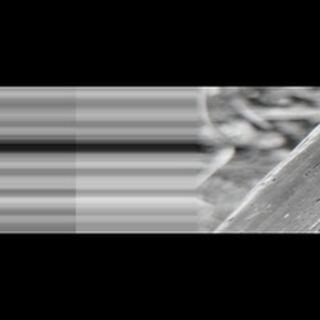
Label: sugarcane_rust